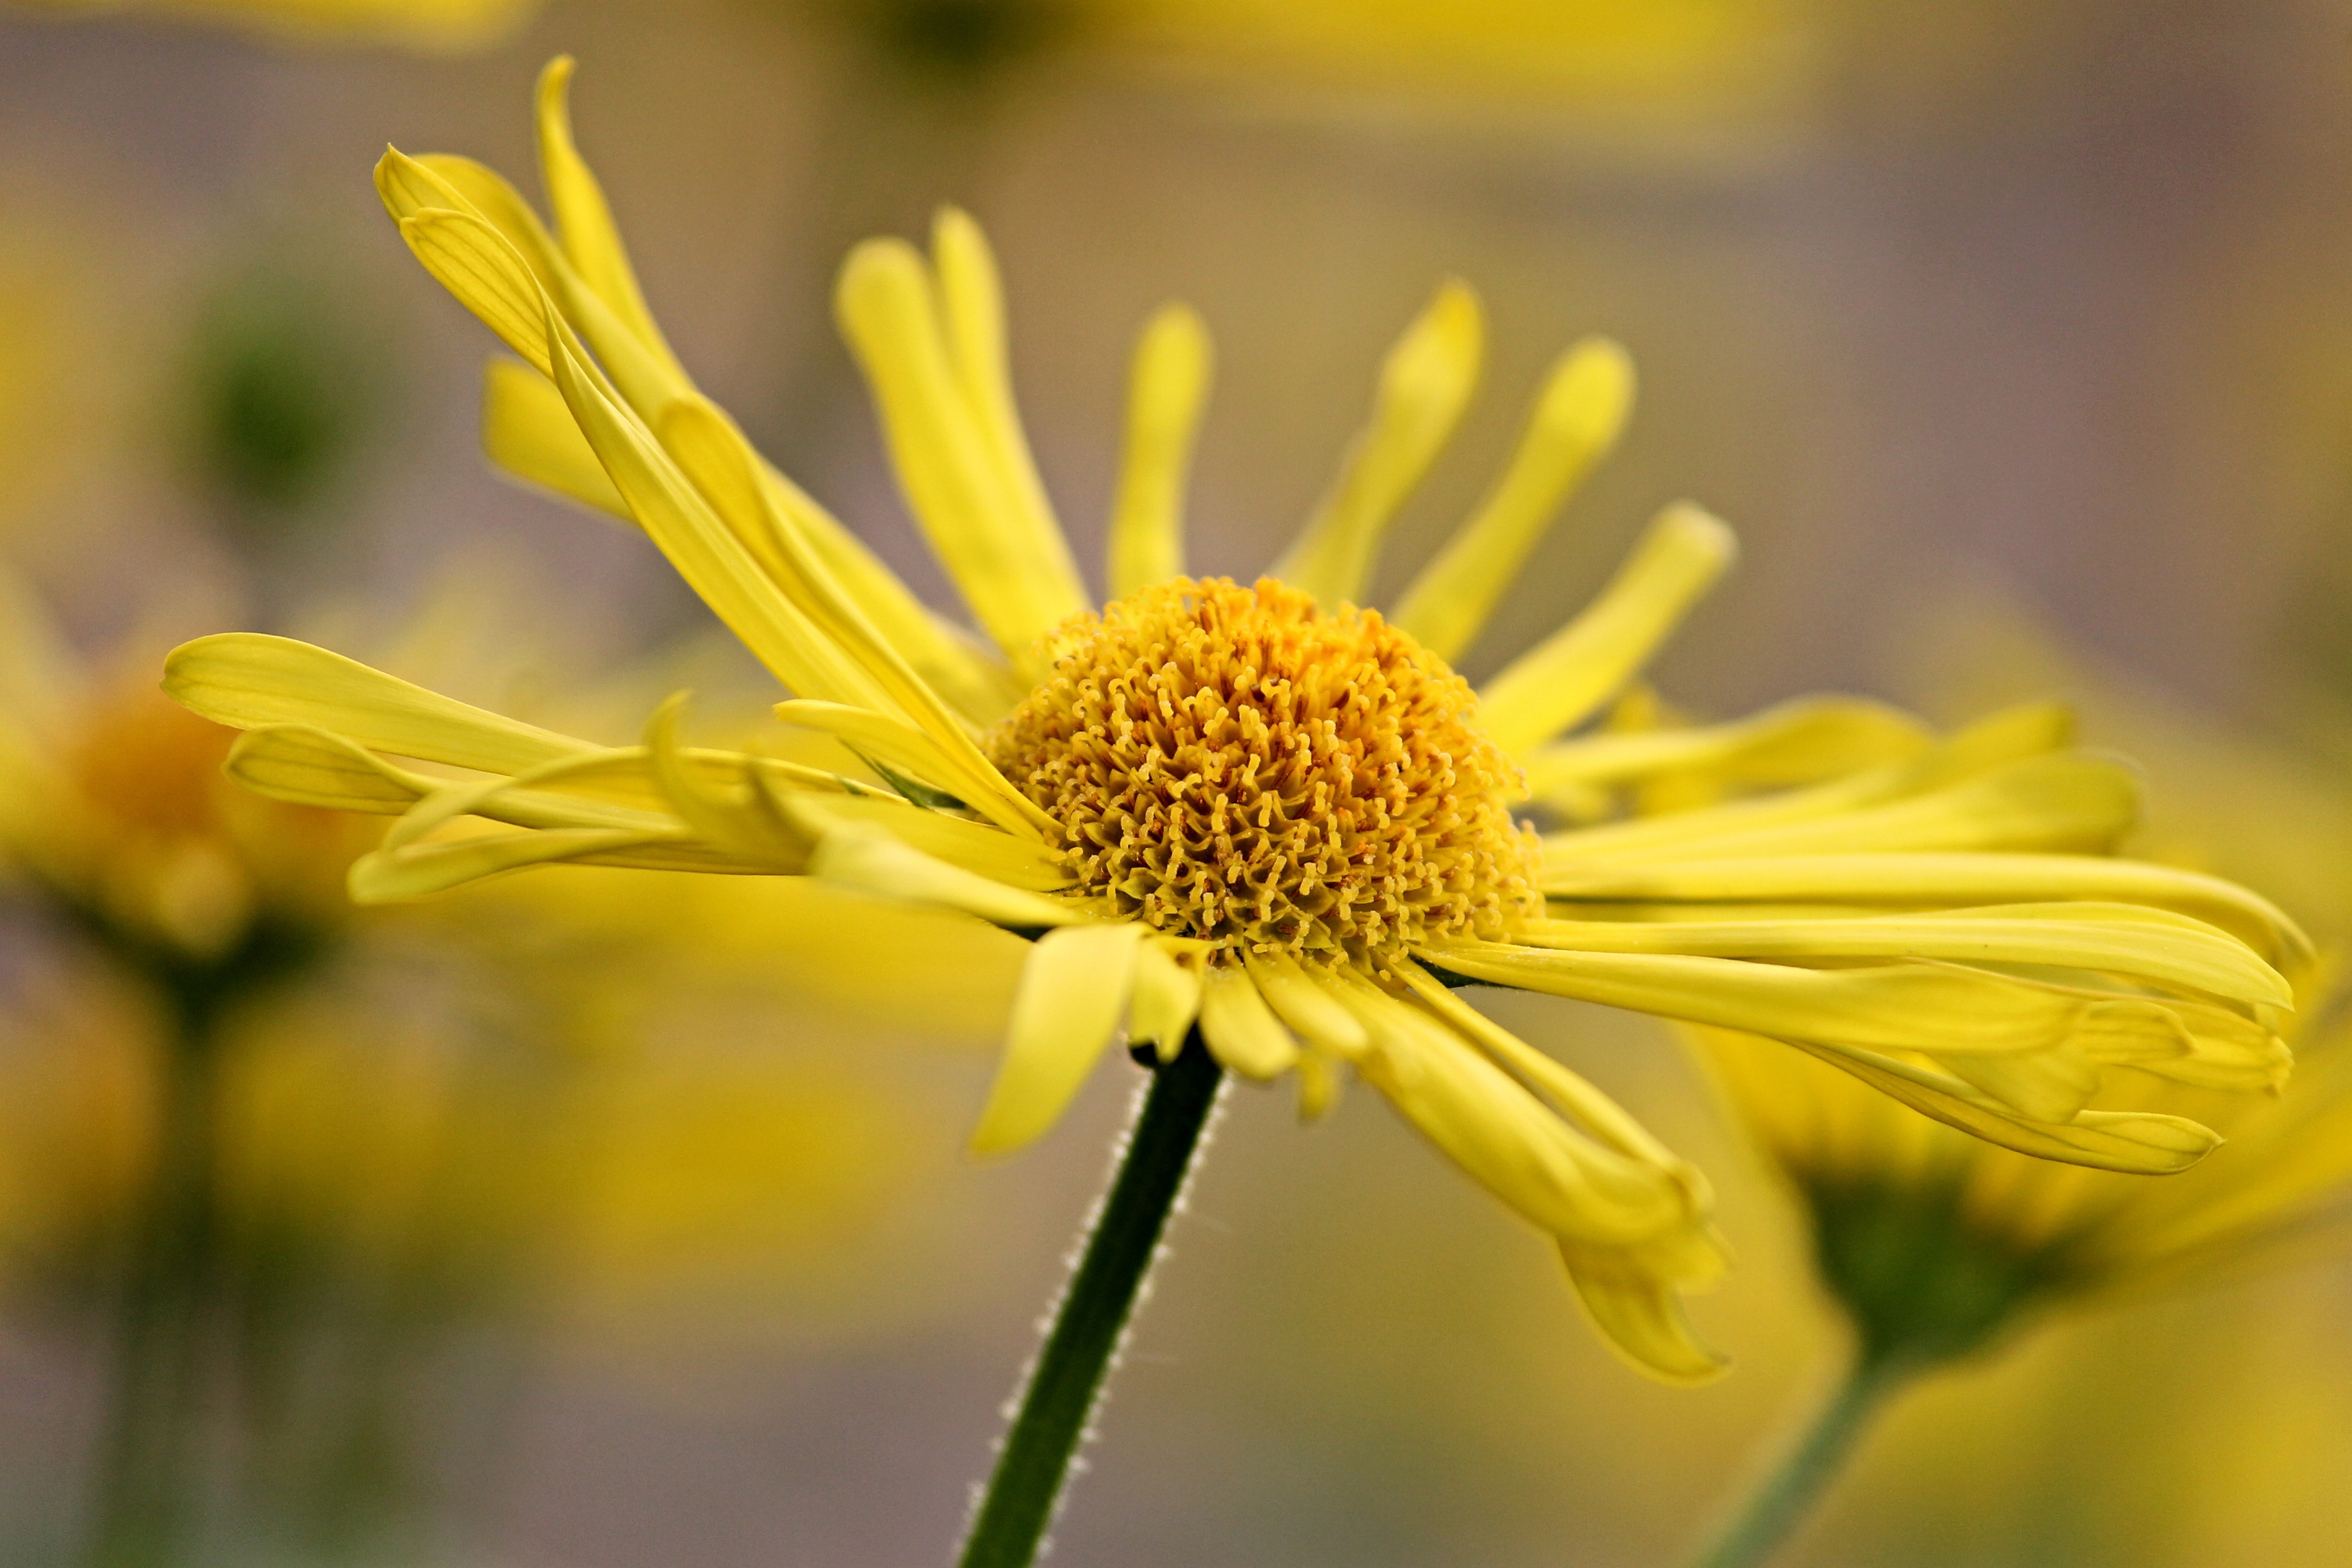
nature, blossom, plant, field, meadow, prairie, sunlight, flower, petal, bloom, pollen, spring, yellow, garden, close, flora, yellow flower, wildflower, close up, flower garden, spring flower, nectar, marguerite, composites, macro photography, flowering plant, daisy family, plant stem, land plant